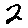
Label: 2